Shushma Datt

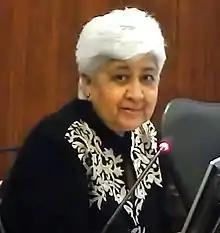
Datt on a City of Vancouver panel in 2017

Shushma Datt (born 1946) is a Canadian radio and television broadcaster. She is credited as the first Canadian broadcaster of South-Asian descent and is considered a pioneer of ethnic broadcasting in British Columbia.